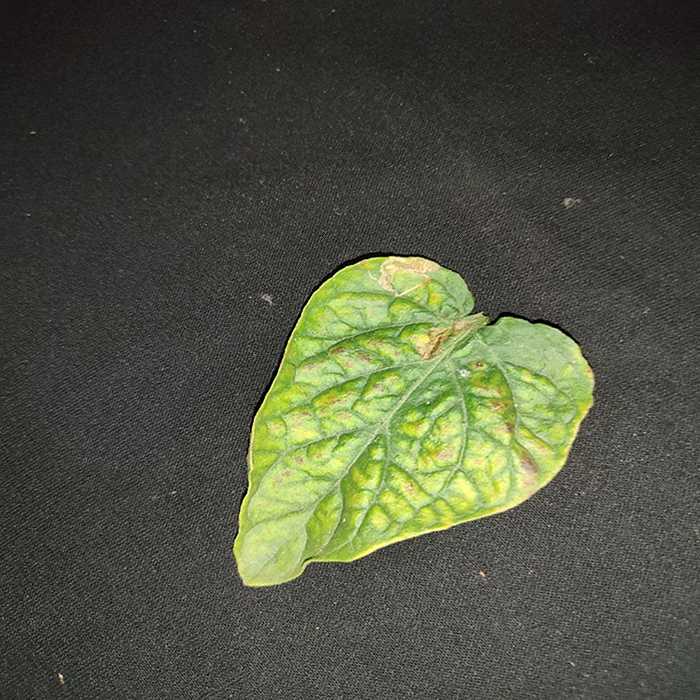
Plant: Tomato
Label: Tomato spotted wilt